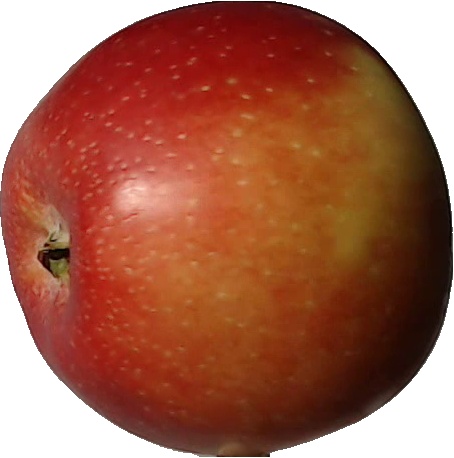
Label: apple_braeburn_1